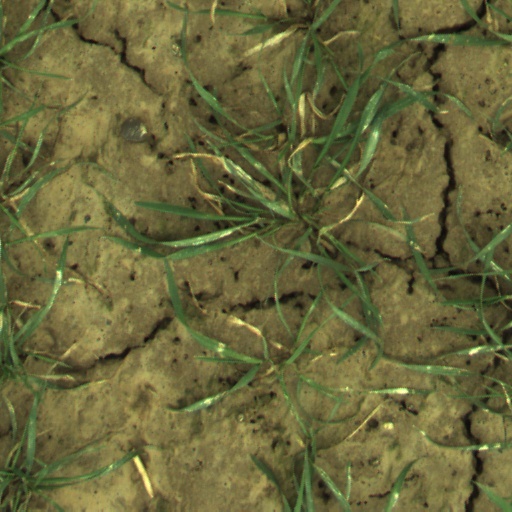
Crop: wheat